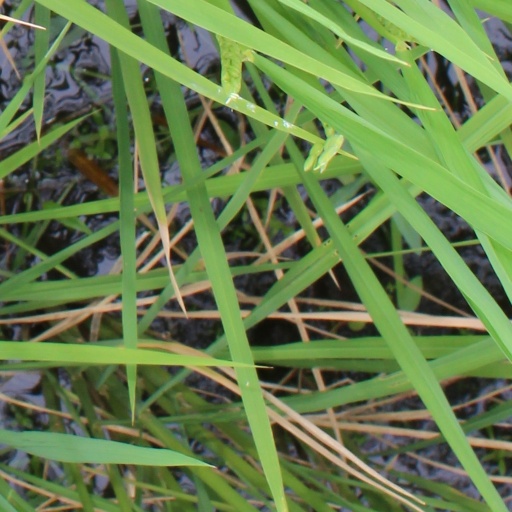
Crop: rice